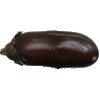
Label: Eggplant 1